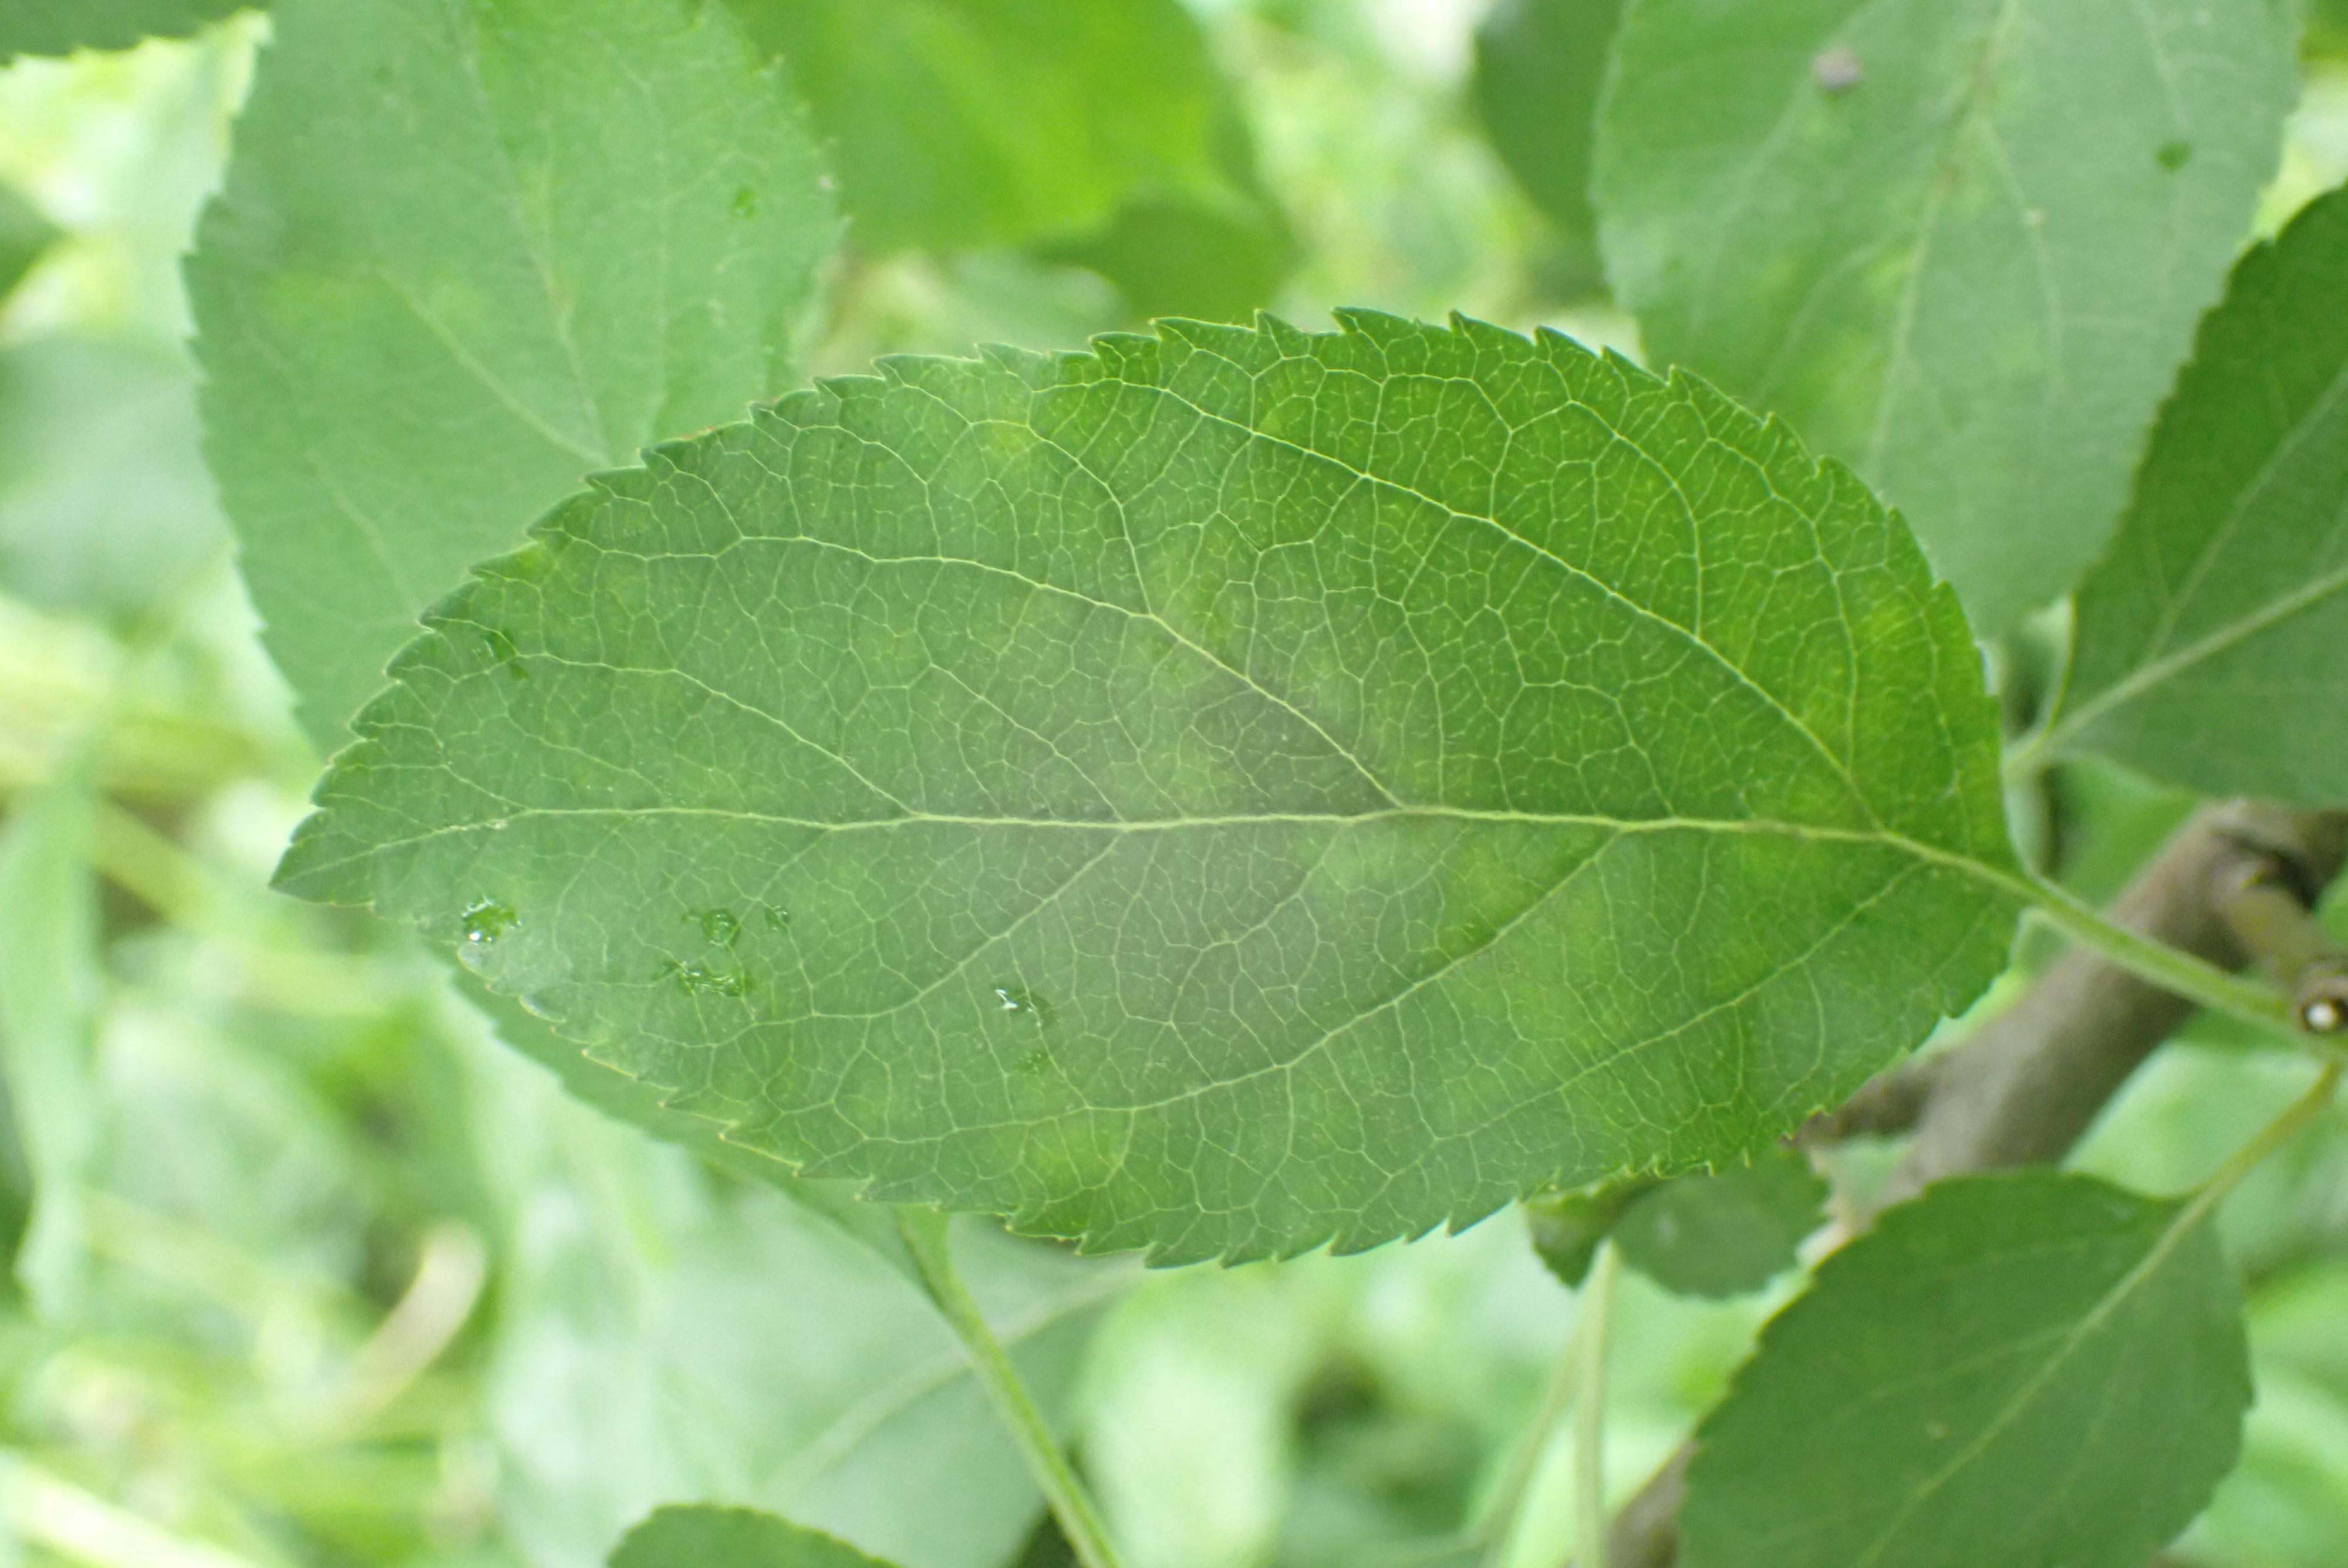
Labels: scab